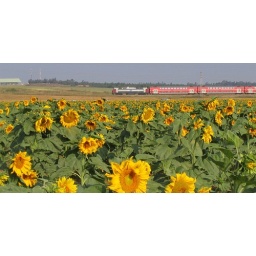
A train passes by a sunflower field in the Sharon region of Israel